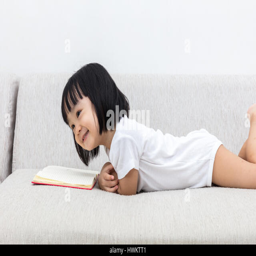
happy little girl laying on sofa with book in the living room